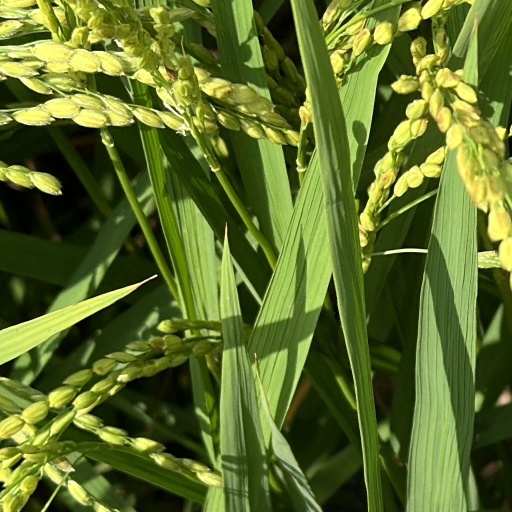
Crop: rice